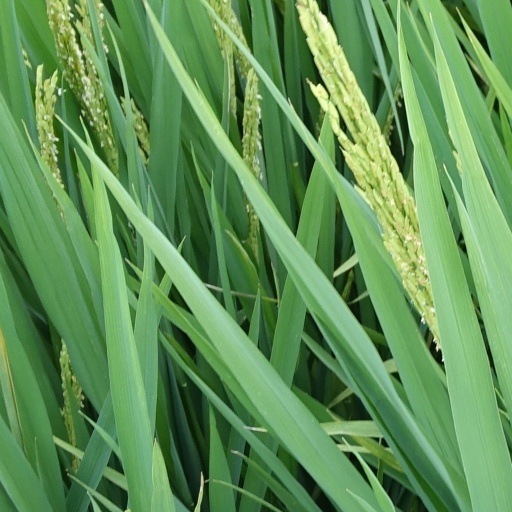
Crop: rice